Tarinkot Airport

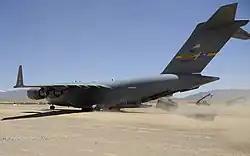
An American C-17 Globemaster III off-loading equipment before the airport's runway was concreted (June 20, 2009)

Tarinkot Airport is located about of driving distance south from the center of Tarinkot in Afghanistan, next to the Tarinkot-Kandahar Highway. It is a domestic airport under the country's Ministry of Transport and Civil Aviation (MoTCA), and serves the population of Uruzgan Province. Security in and around the airport is provided by the Afghan National Security Forces (ANSF).